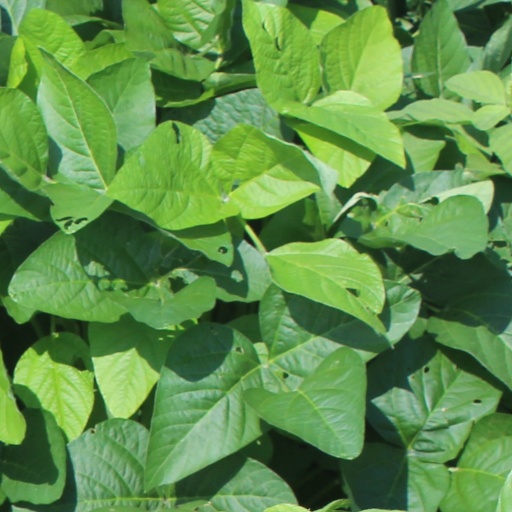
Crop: soybean